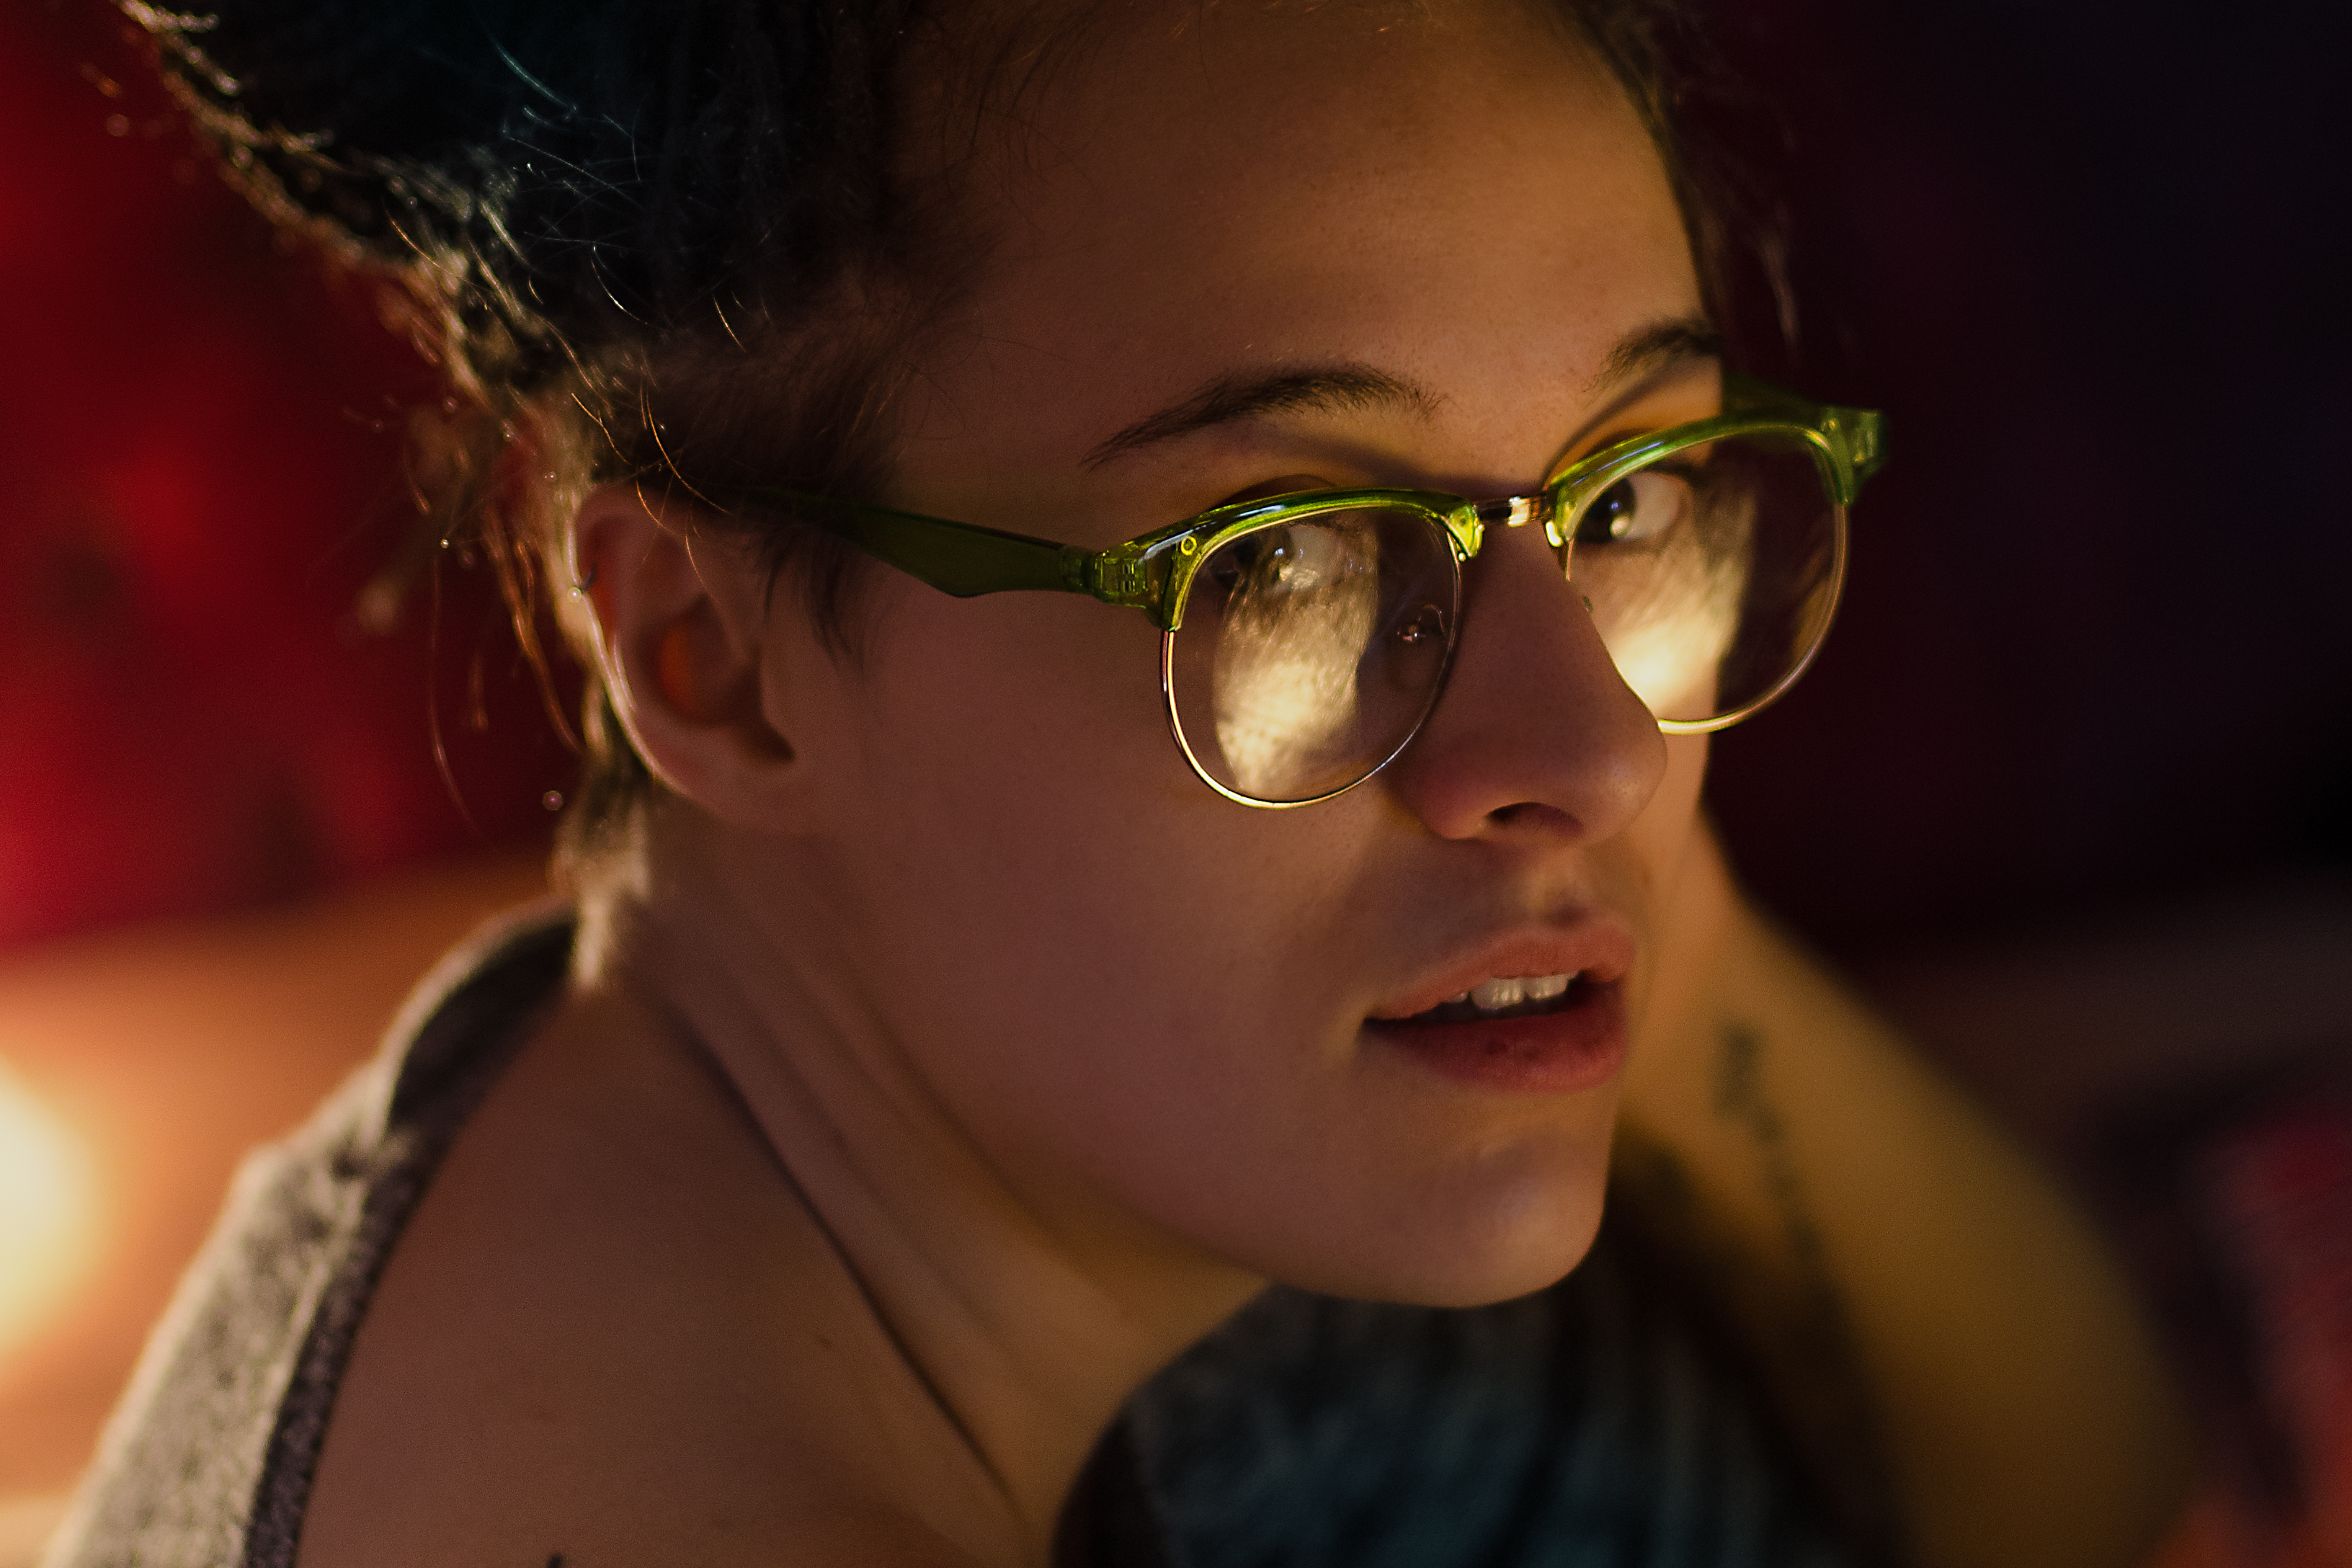
person, girl, woman, portrait, model, red, color, lady, facial expression, smile, close up, face, nose, sunglasses, eye, glasses, eyewear, beauty, organ, vision care